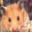
Label: hamster